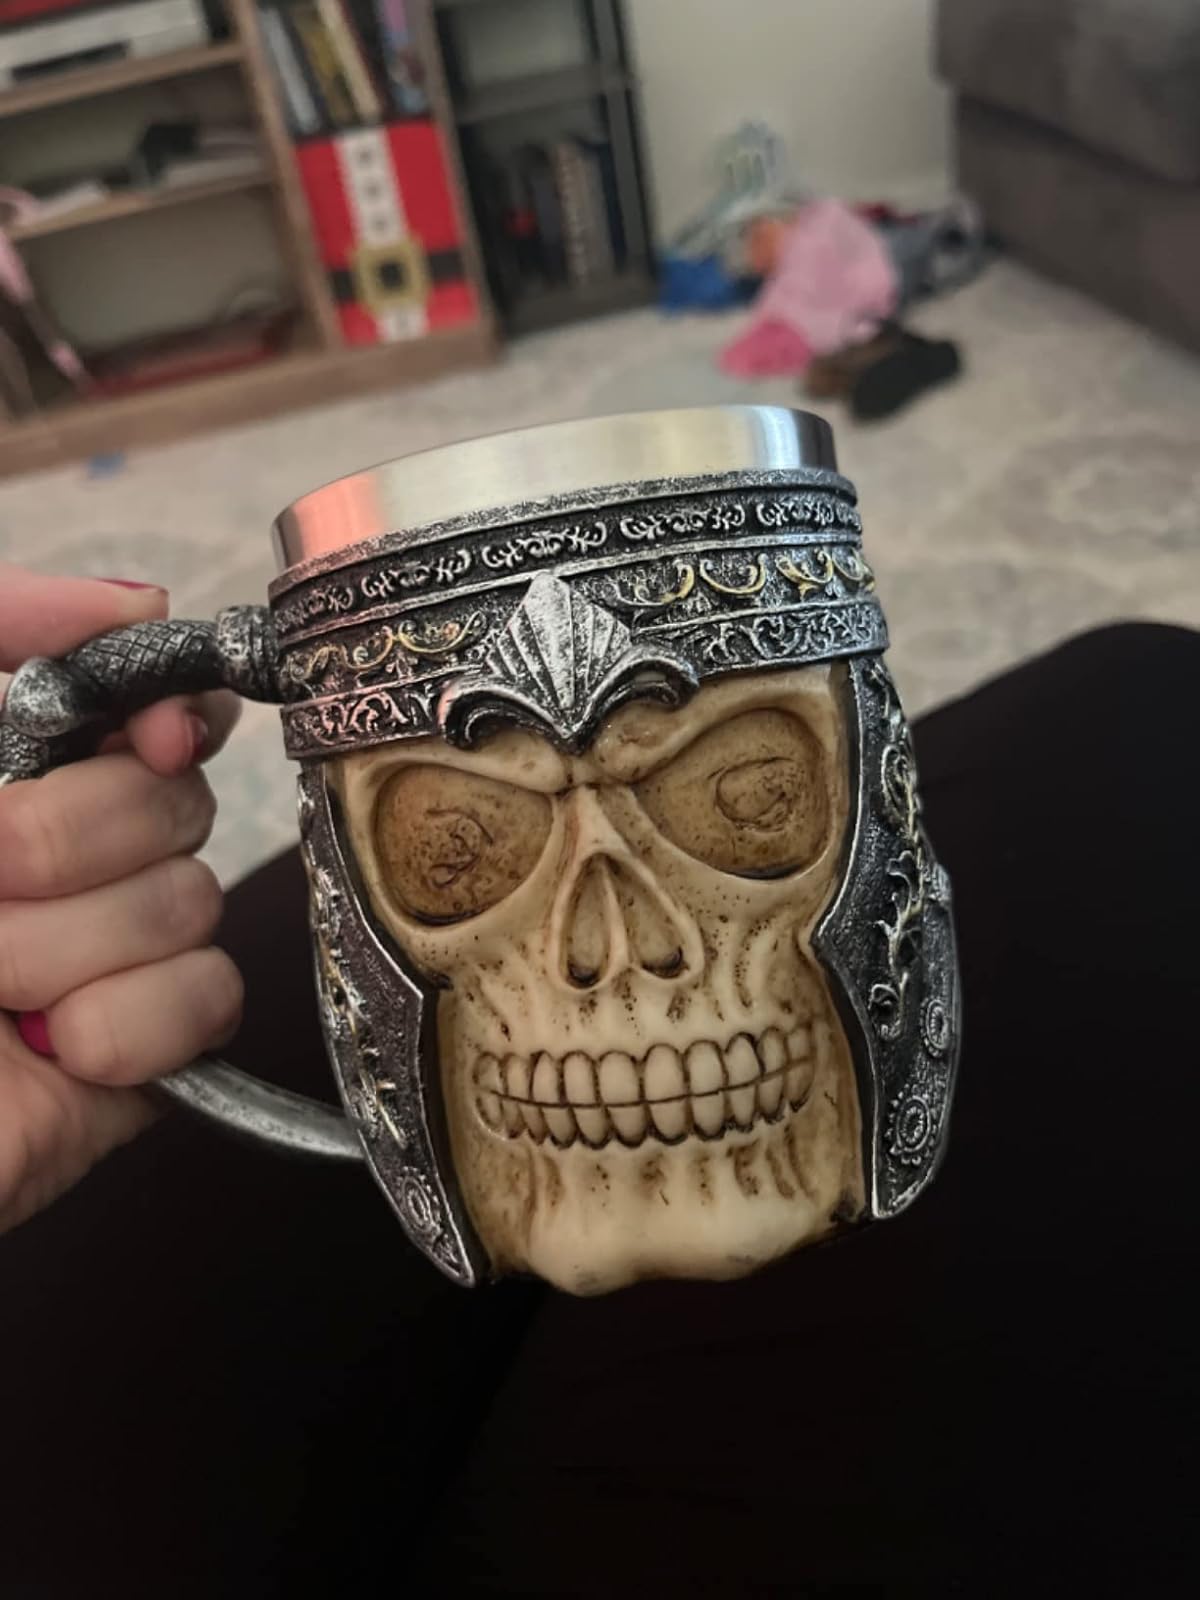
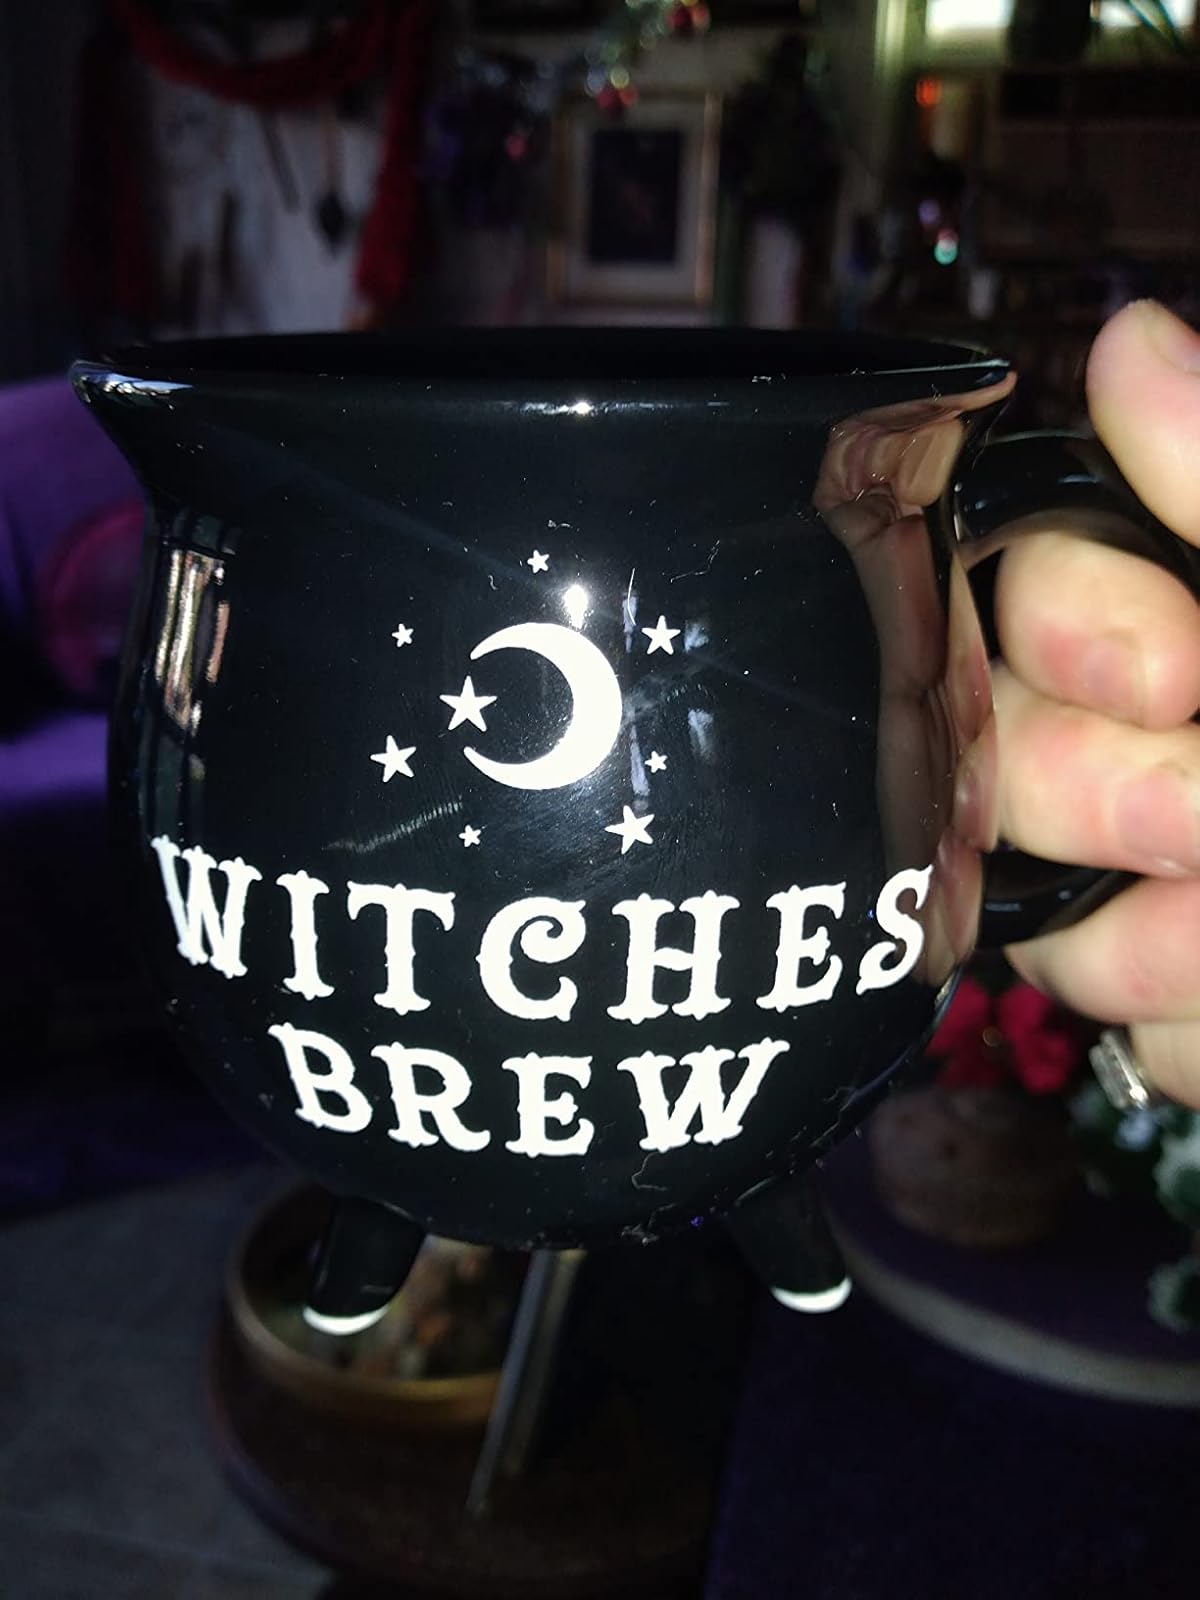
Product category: items_mug
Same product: no